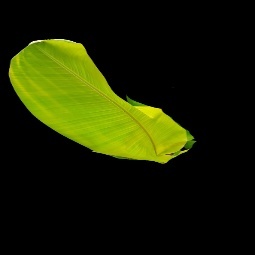
Label: Zinc